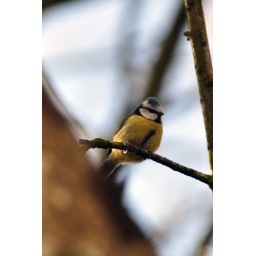
Snapped in the garden, this little fella's been building a nest in our nest box